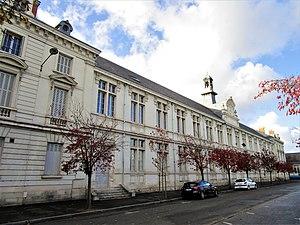
La place Rabelais et écoles publiques à Tours.
Rabelais-Tonnellé ou plus simplement Rabelais est un quartier français de la ville de Tours. Situé à l'ouest de la commune, il compte 5 554 habitants en 2012. Il est limité par la rue du Plat d’Étain au sud, la rue Saint-François et la commune de La Riche à l'ouest, la rue de l'Hospitalité au nord et enfin les rues Giraudeau et Champoiseau à l'est, tel que défini par l'Insee dans son partage de la commune en 22 IRIS.